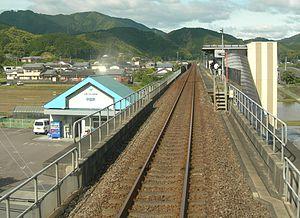
La gare de Hirata est une gare ferroviaire japonaise de la ligne Sukumo, située sur le territoire de la ville de Sukumo, dans la préfecture de Kōchi au sud de l'île Shikoku. Elle dessert notamment le Temple Enkō-ji, l'un des 88 temples du pèlerinage de Shikoku.